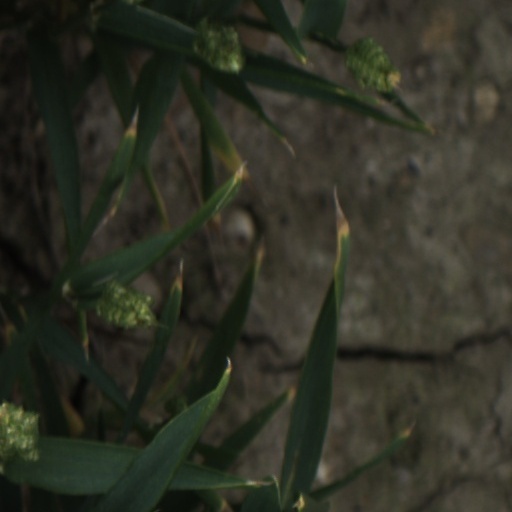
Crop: wheat